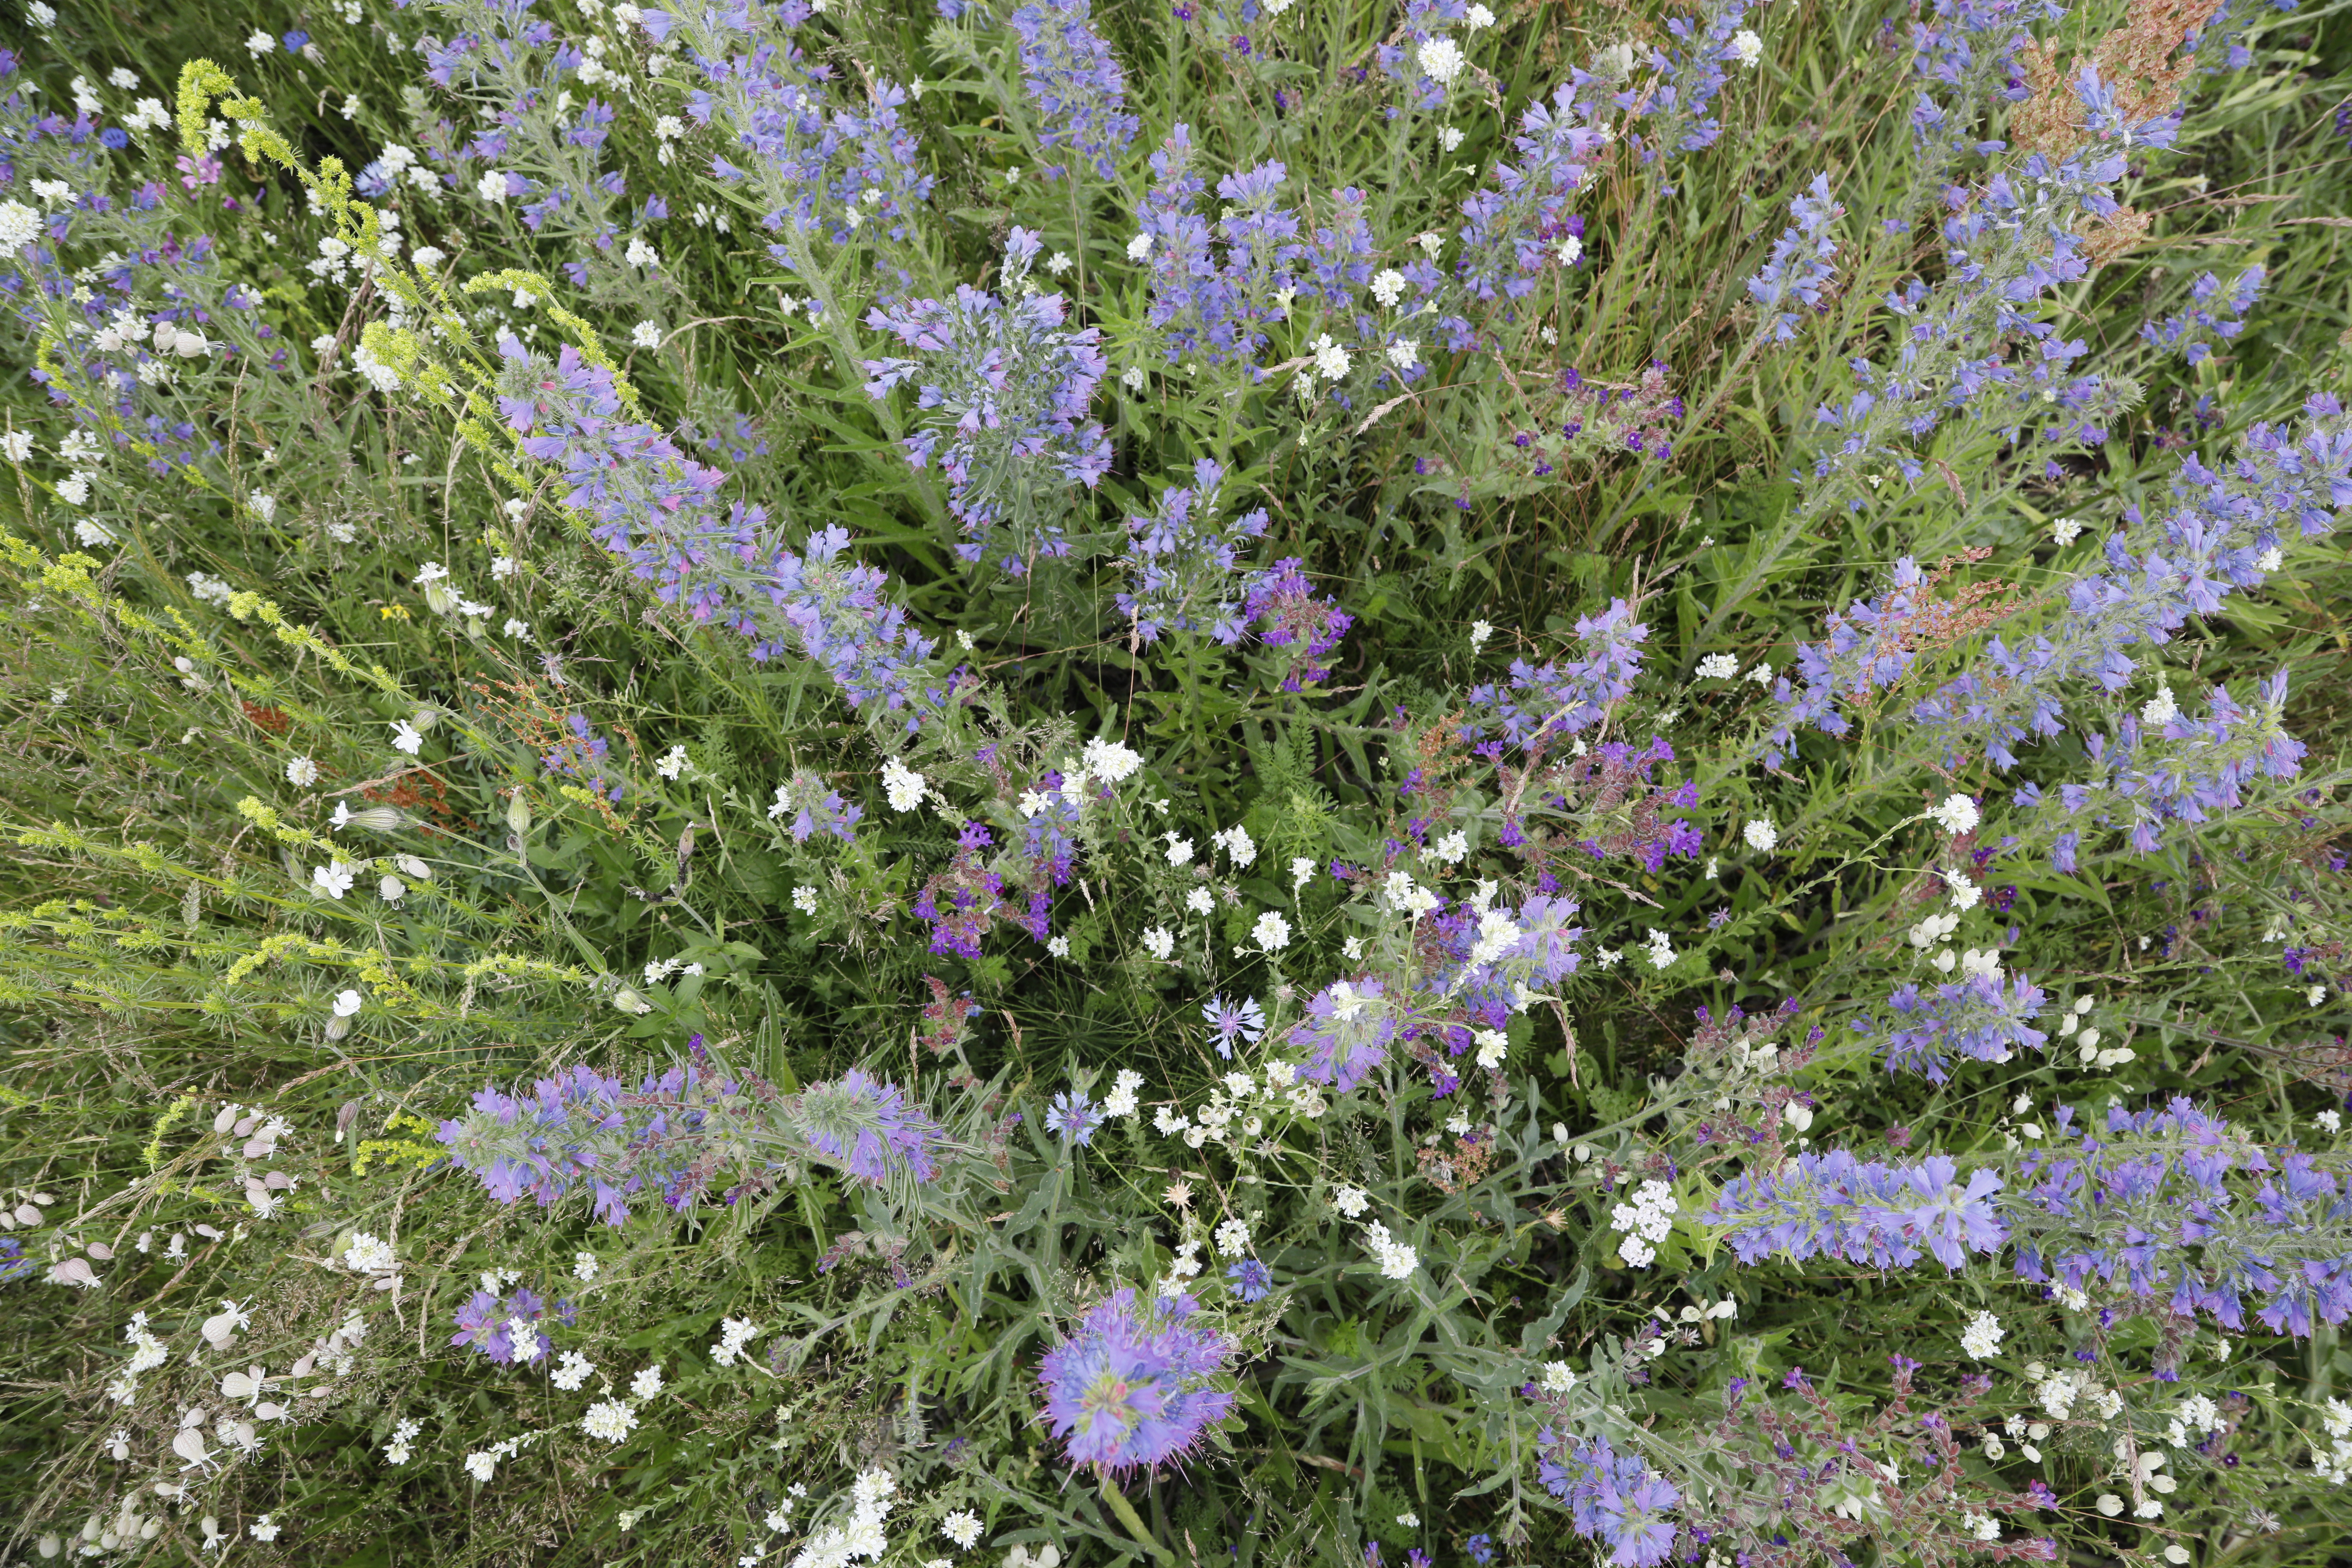
Plant species: Echium vulgare, Berteroa incana, Anchusa officinalis, Achillea millefolium, Silene vulgaris, Silene latifolia, Centaurea cyanus